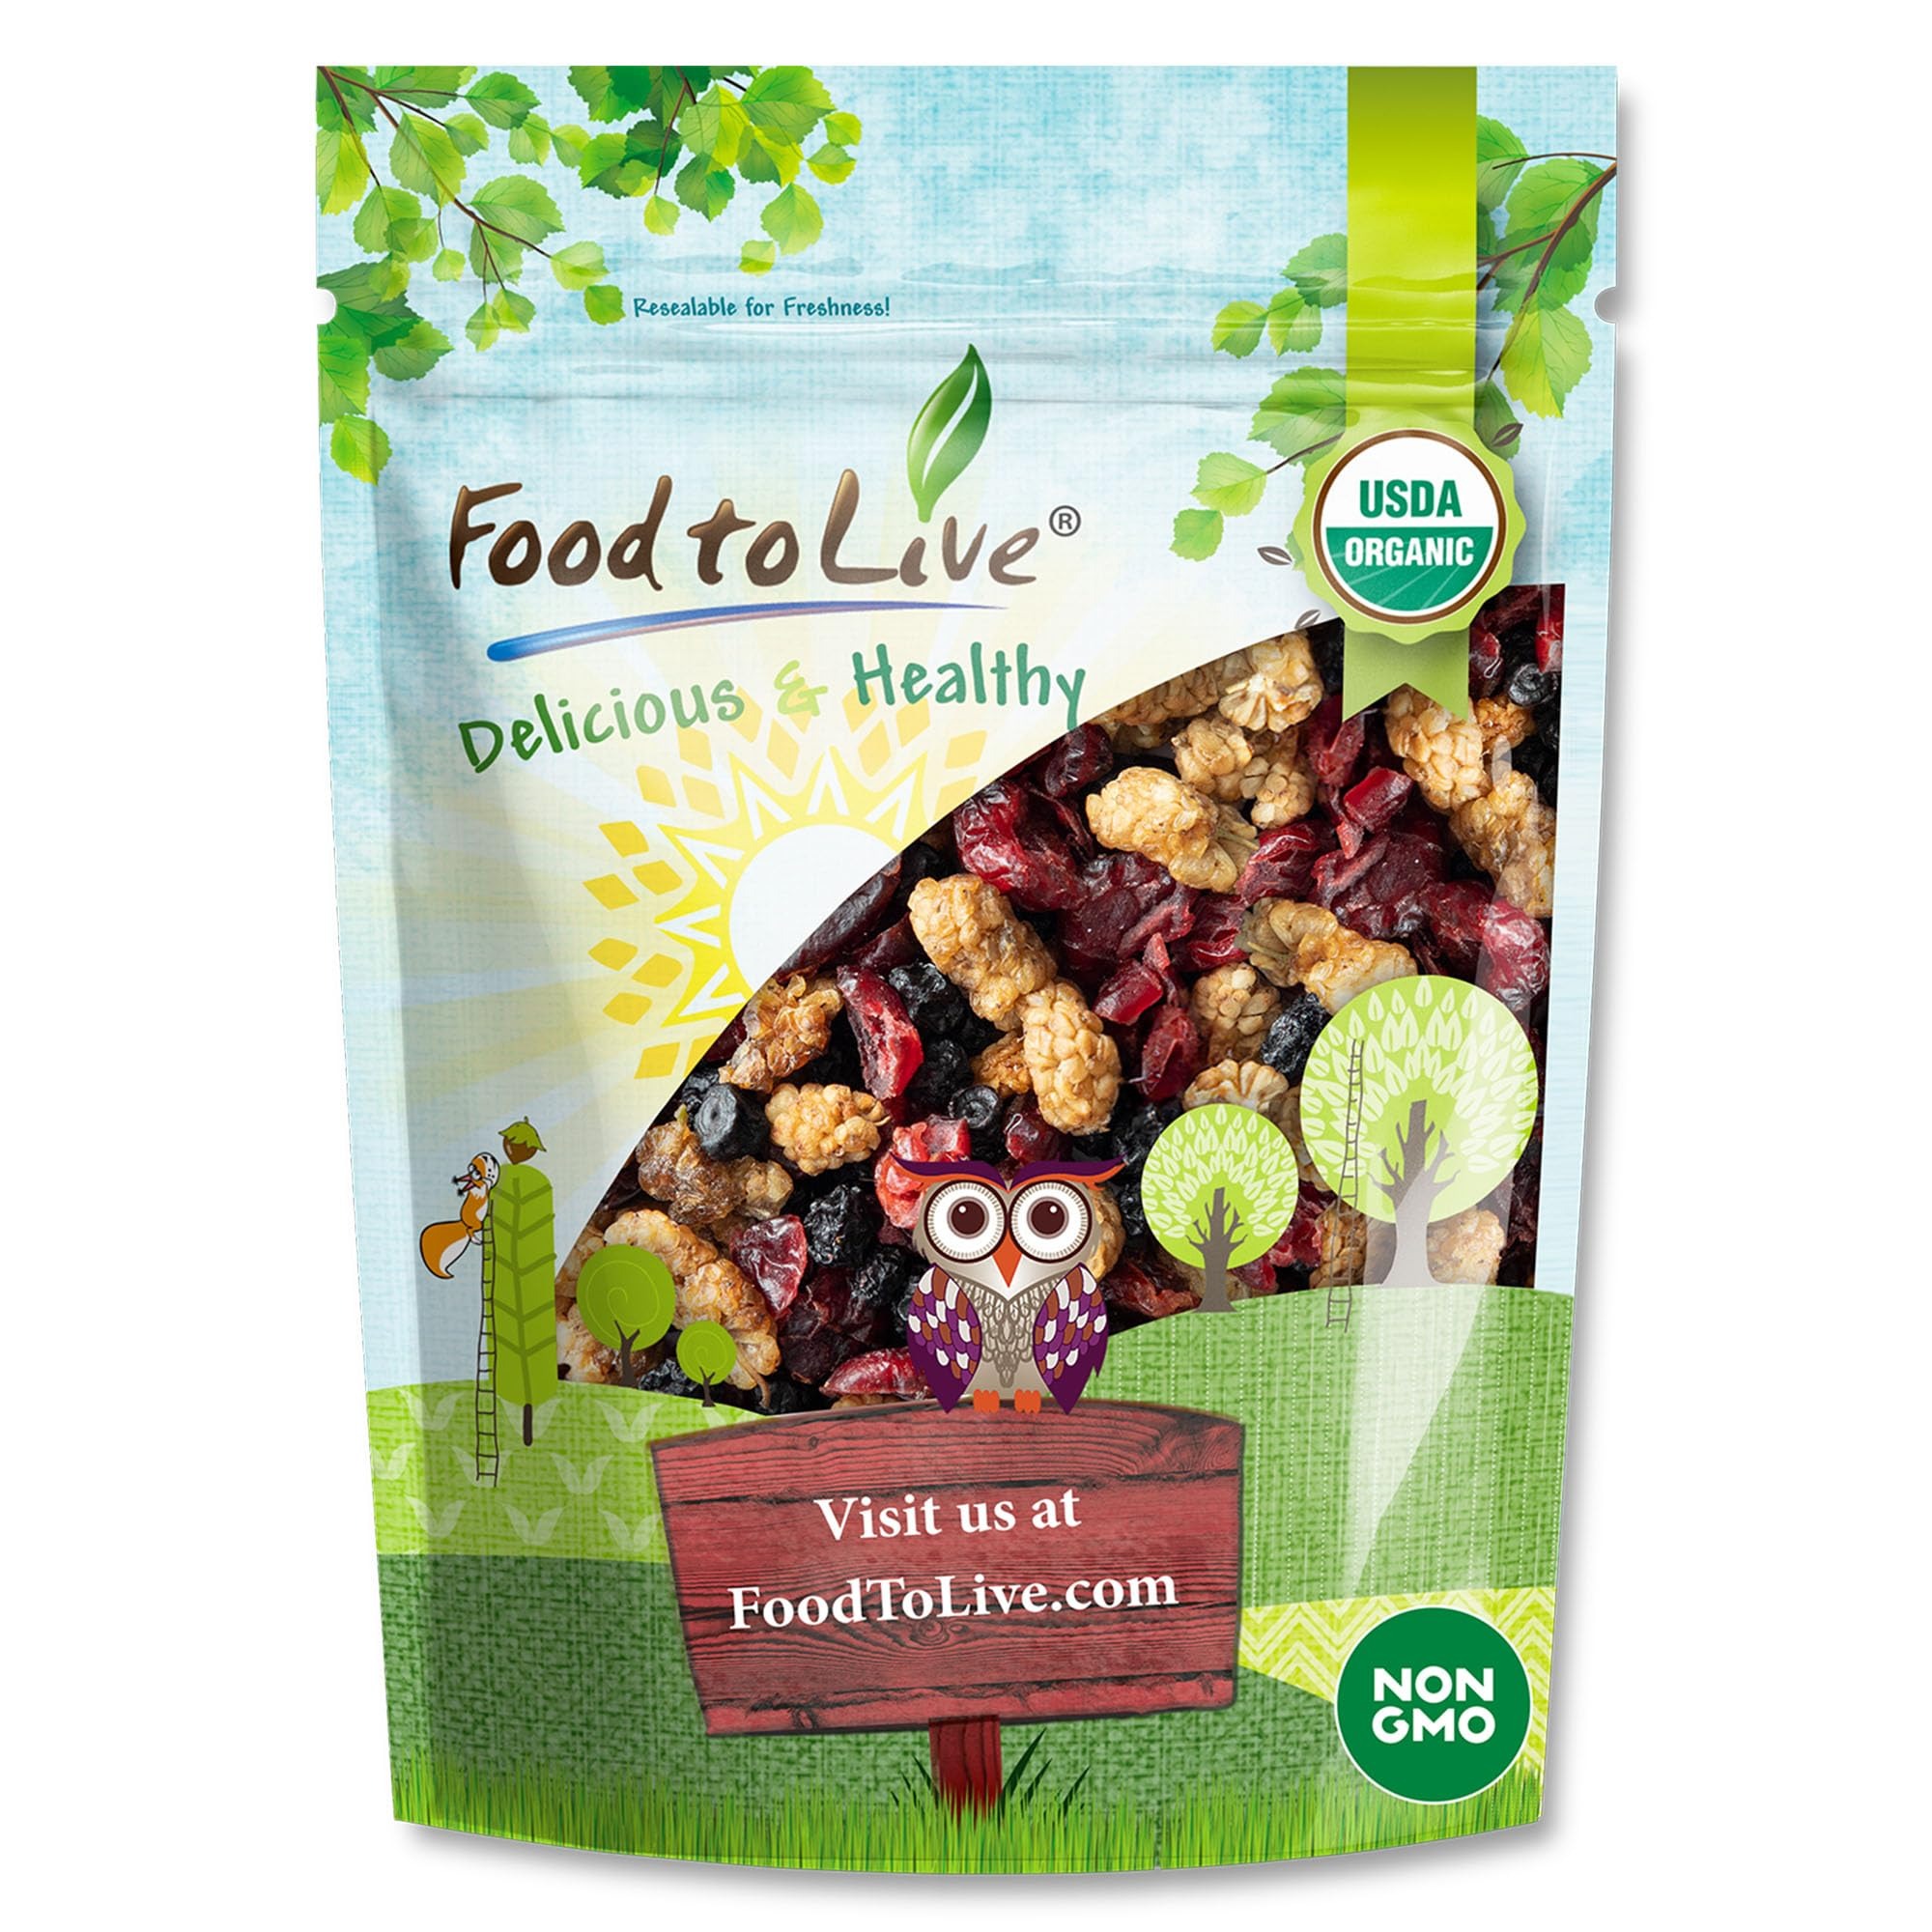
Item Name: Food to Live Organic Delicious Berries Mix, 8 Ounces – A Blend of Non-GMO Dried Blueberries, Cranberries, and White Mulberries Gently Infused with Organic Sugar. Lightly Coated with Sunflower Oil
Bullet Point 1: ✔️ORGANIC BERRIES MIX - A blend of dried blueberries, cranberries, and white mulberries with organic sugar.
Bullet Point 2: ✔️SWEET AND CHEWY TEXTURE - Lightly sweetened and coated with sunflower oil for a soft, satisfying bite.
Bullet Point 3: ✔️GREAT FOR SNACKING AND RECIPES - Perfect for oatmeal, yogurt, smoothies, baking, and homemade trail mixes.
Bullet Point 4: ✔️NON-GMO AND VEGAN FRIENDLY - Made from organic, plant-based ingredients to fit various dietary needs.
Bullet Point 5: ✔️EASY TO STORE - Resealable packaging helps maintain freshness and flavor after opening.
Value: 8.0
Unit: Ounce

Price: 11.6